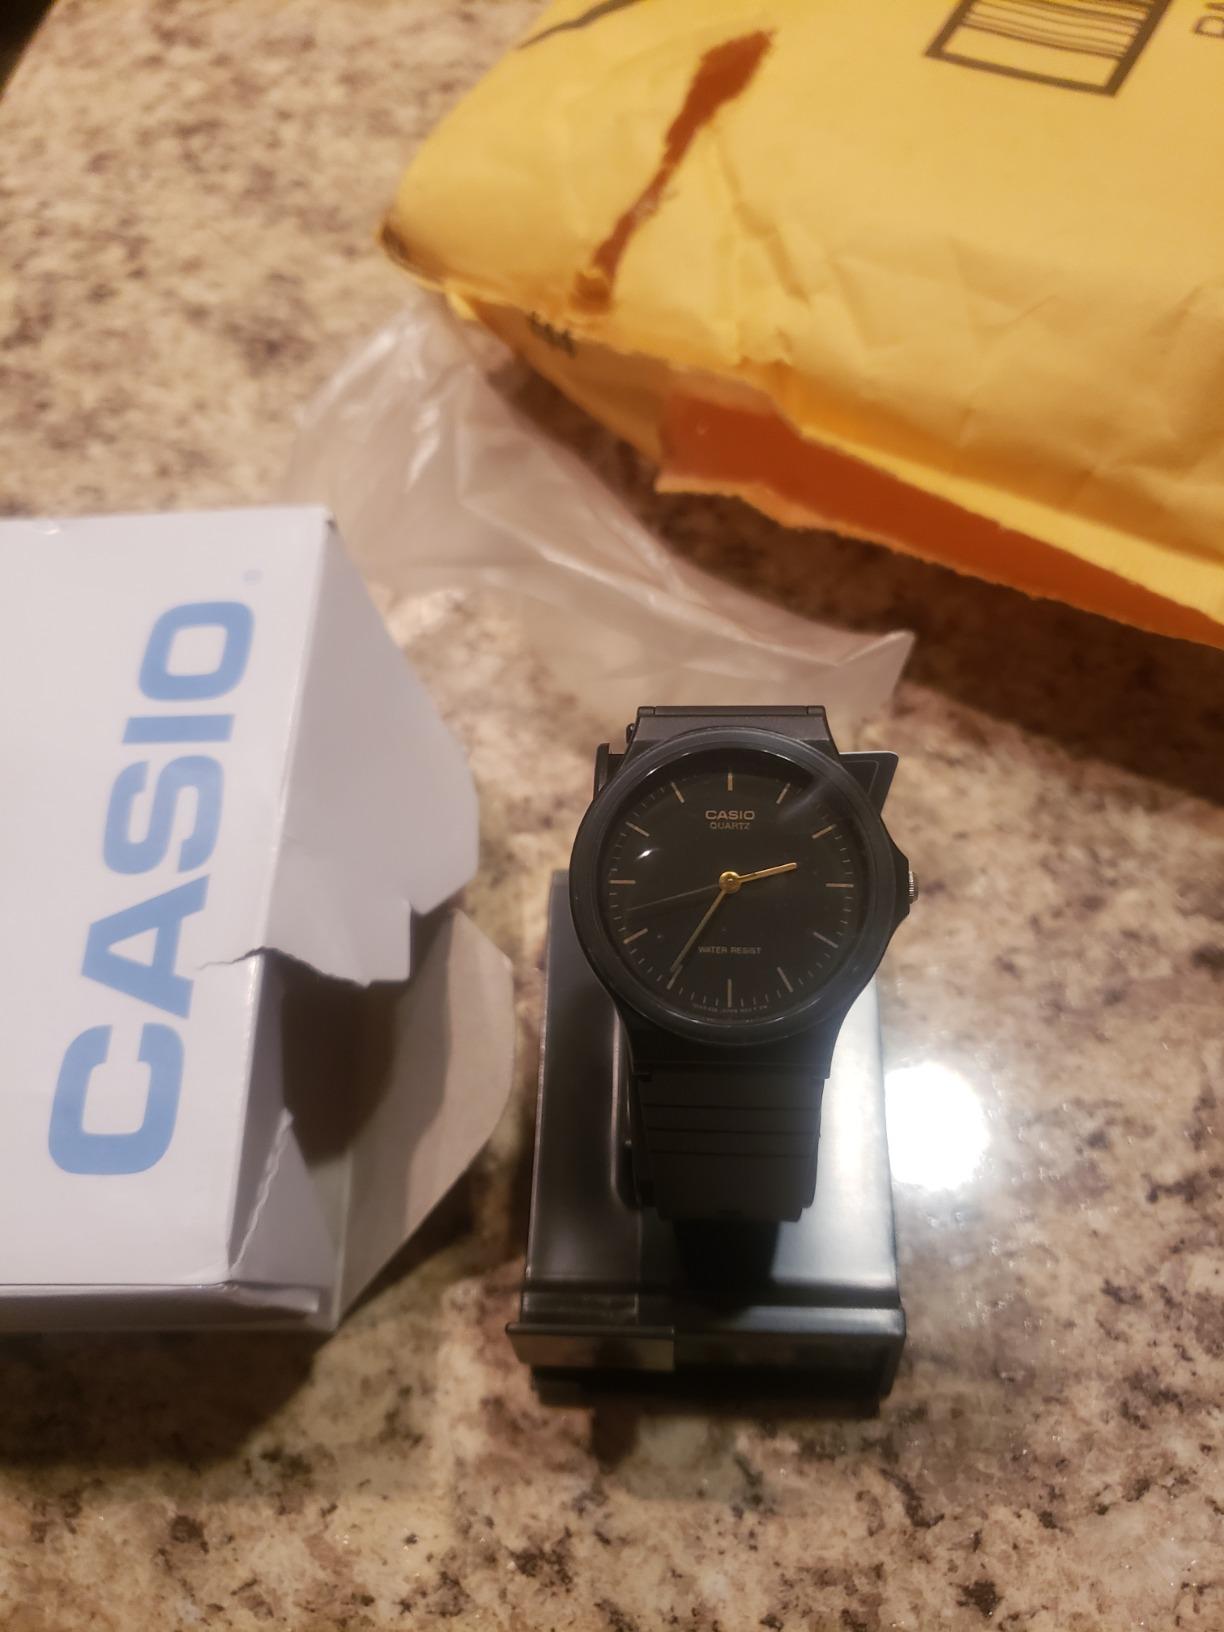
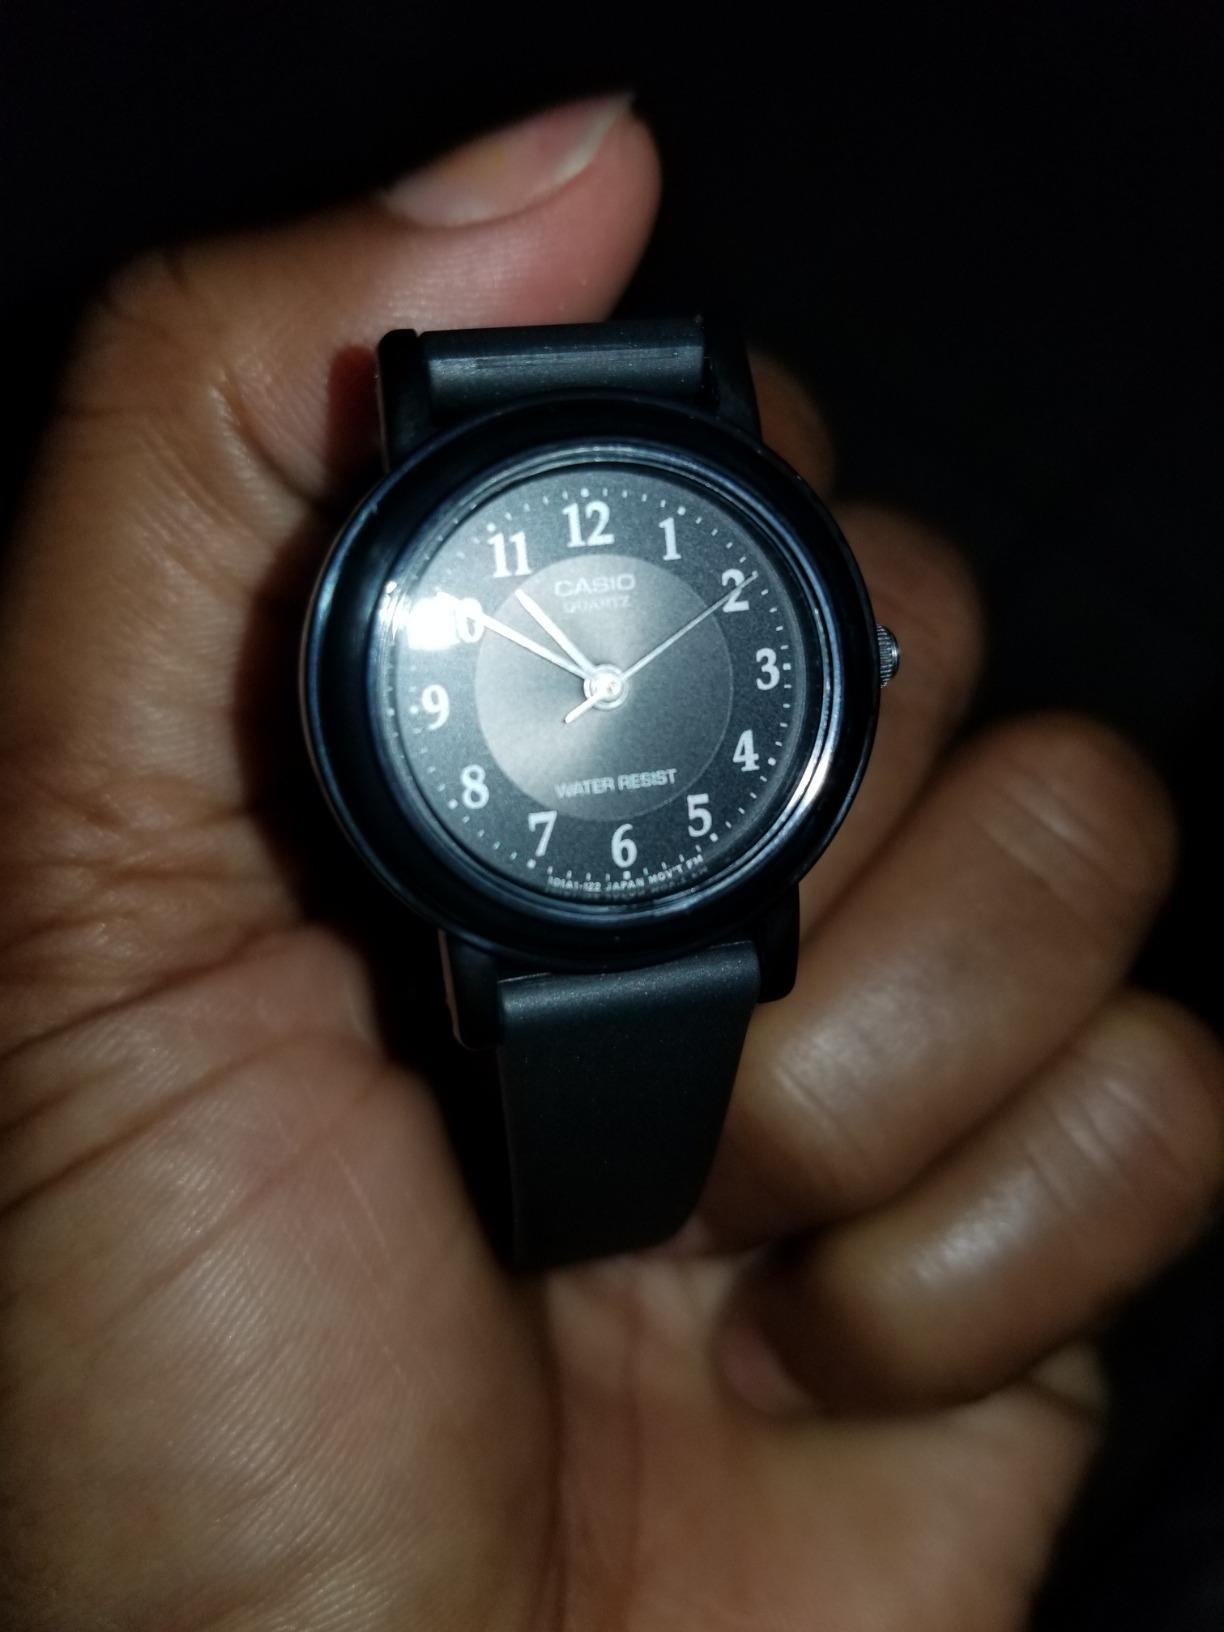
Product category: accessories_watch
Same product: no